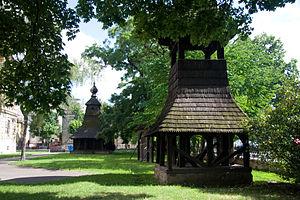
Cet article recense les lieux de culte des différentes religions sur la ville de Košice en Slovaquie.